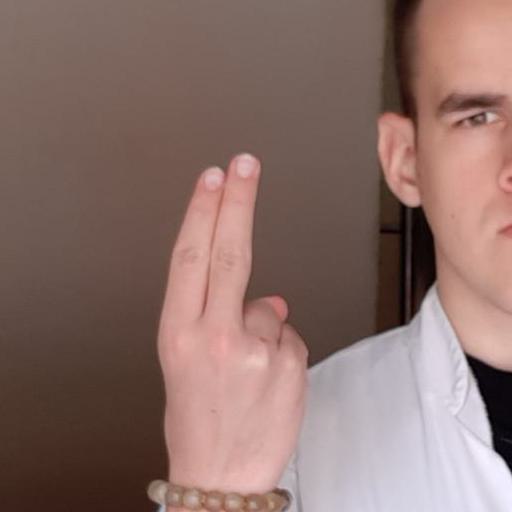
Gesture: two_up_inverted